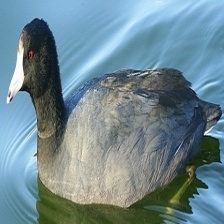
Species: AMERICAN COOT
Scientific name: FULICA AMERICANA